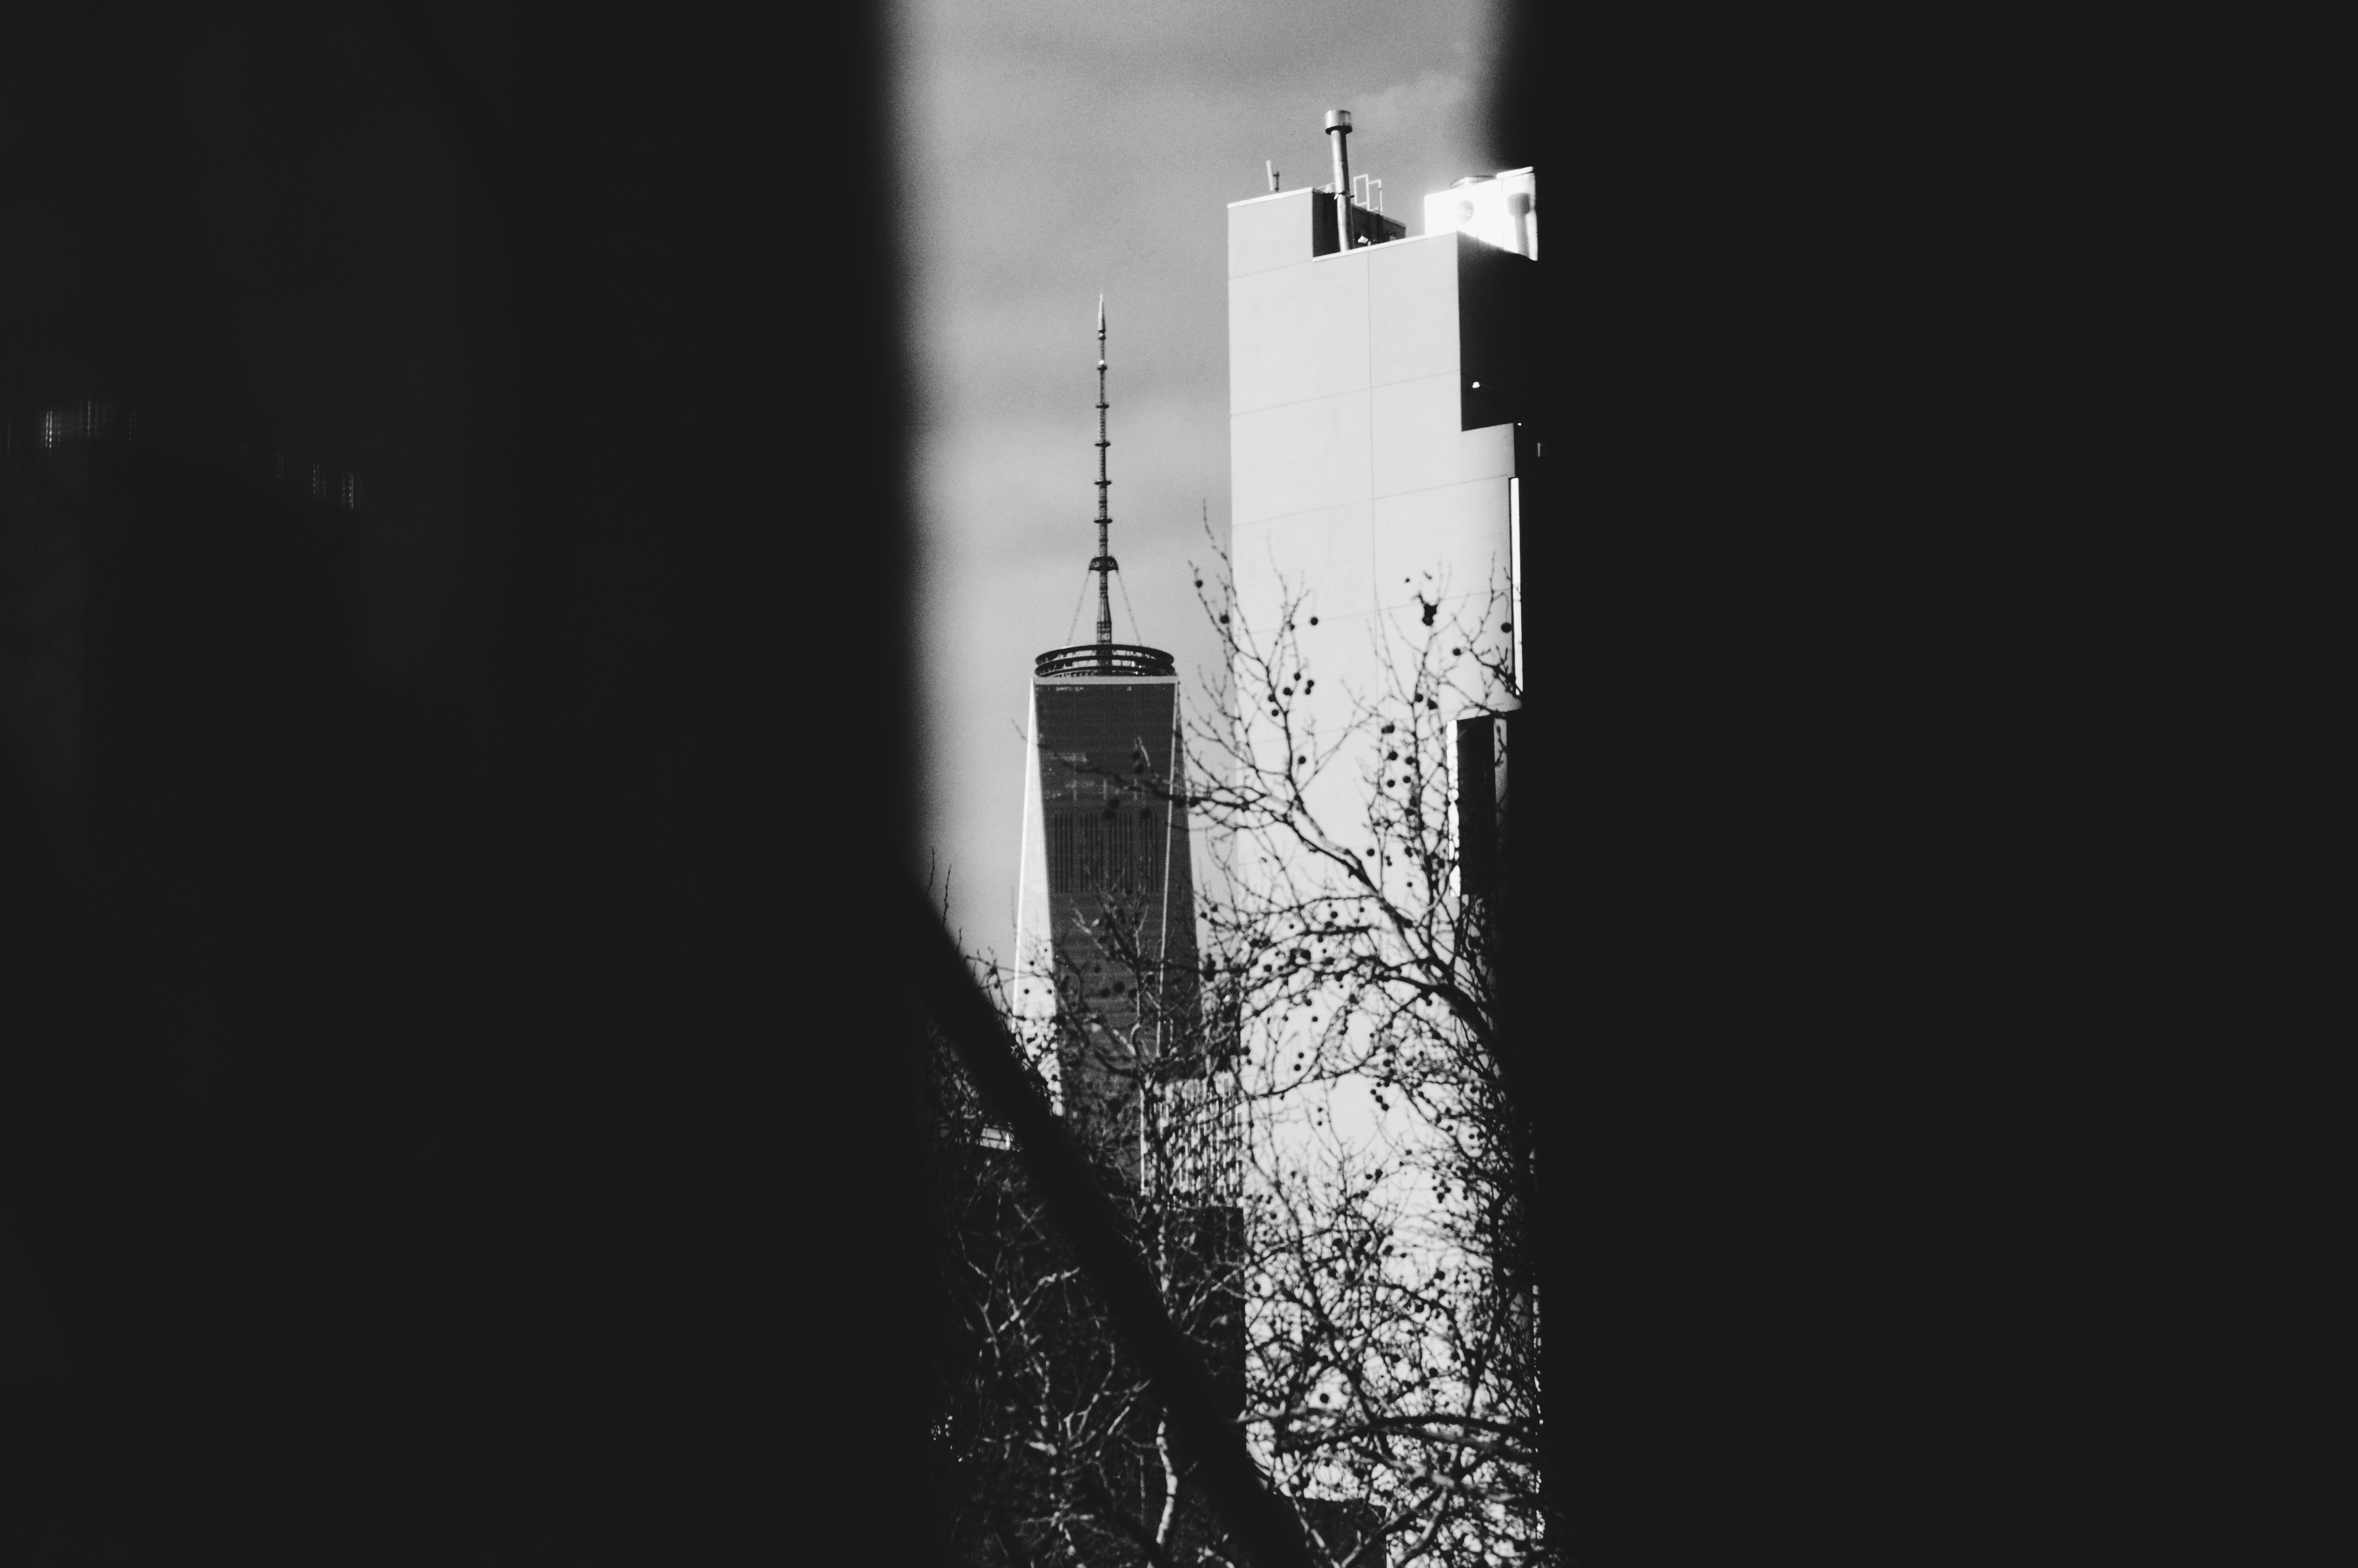
light, black and white, white, photography, reflection, vehicle, tower, darkness, black, monochrome, lighting, monochrome photography